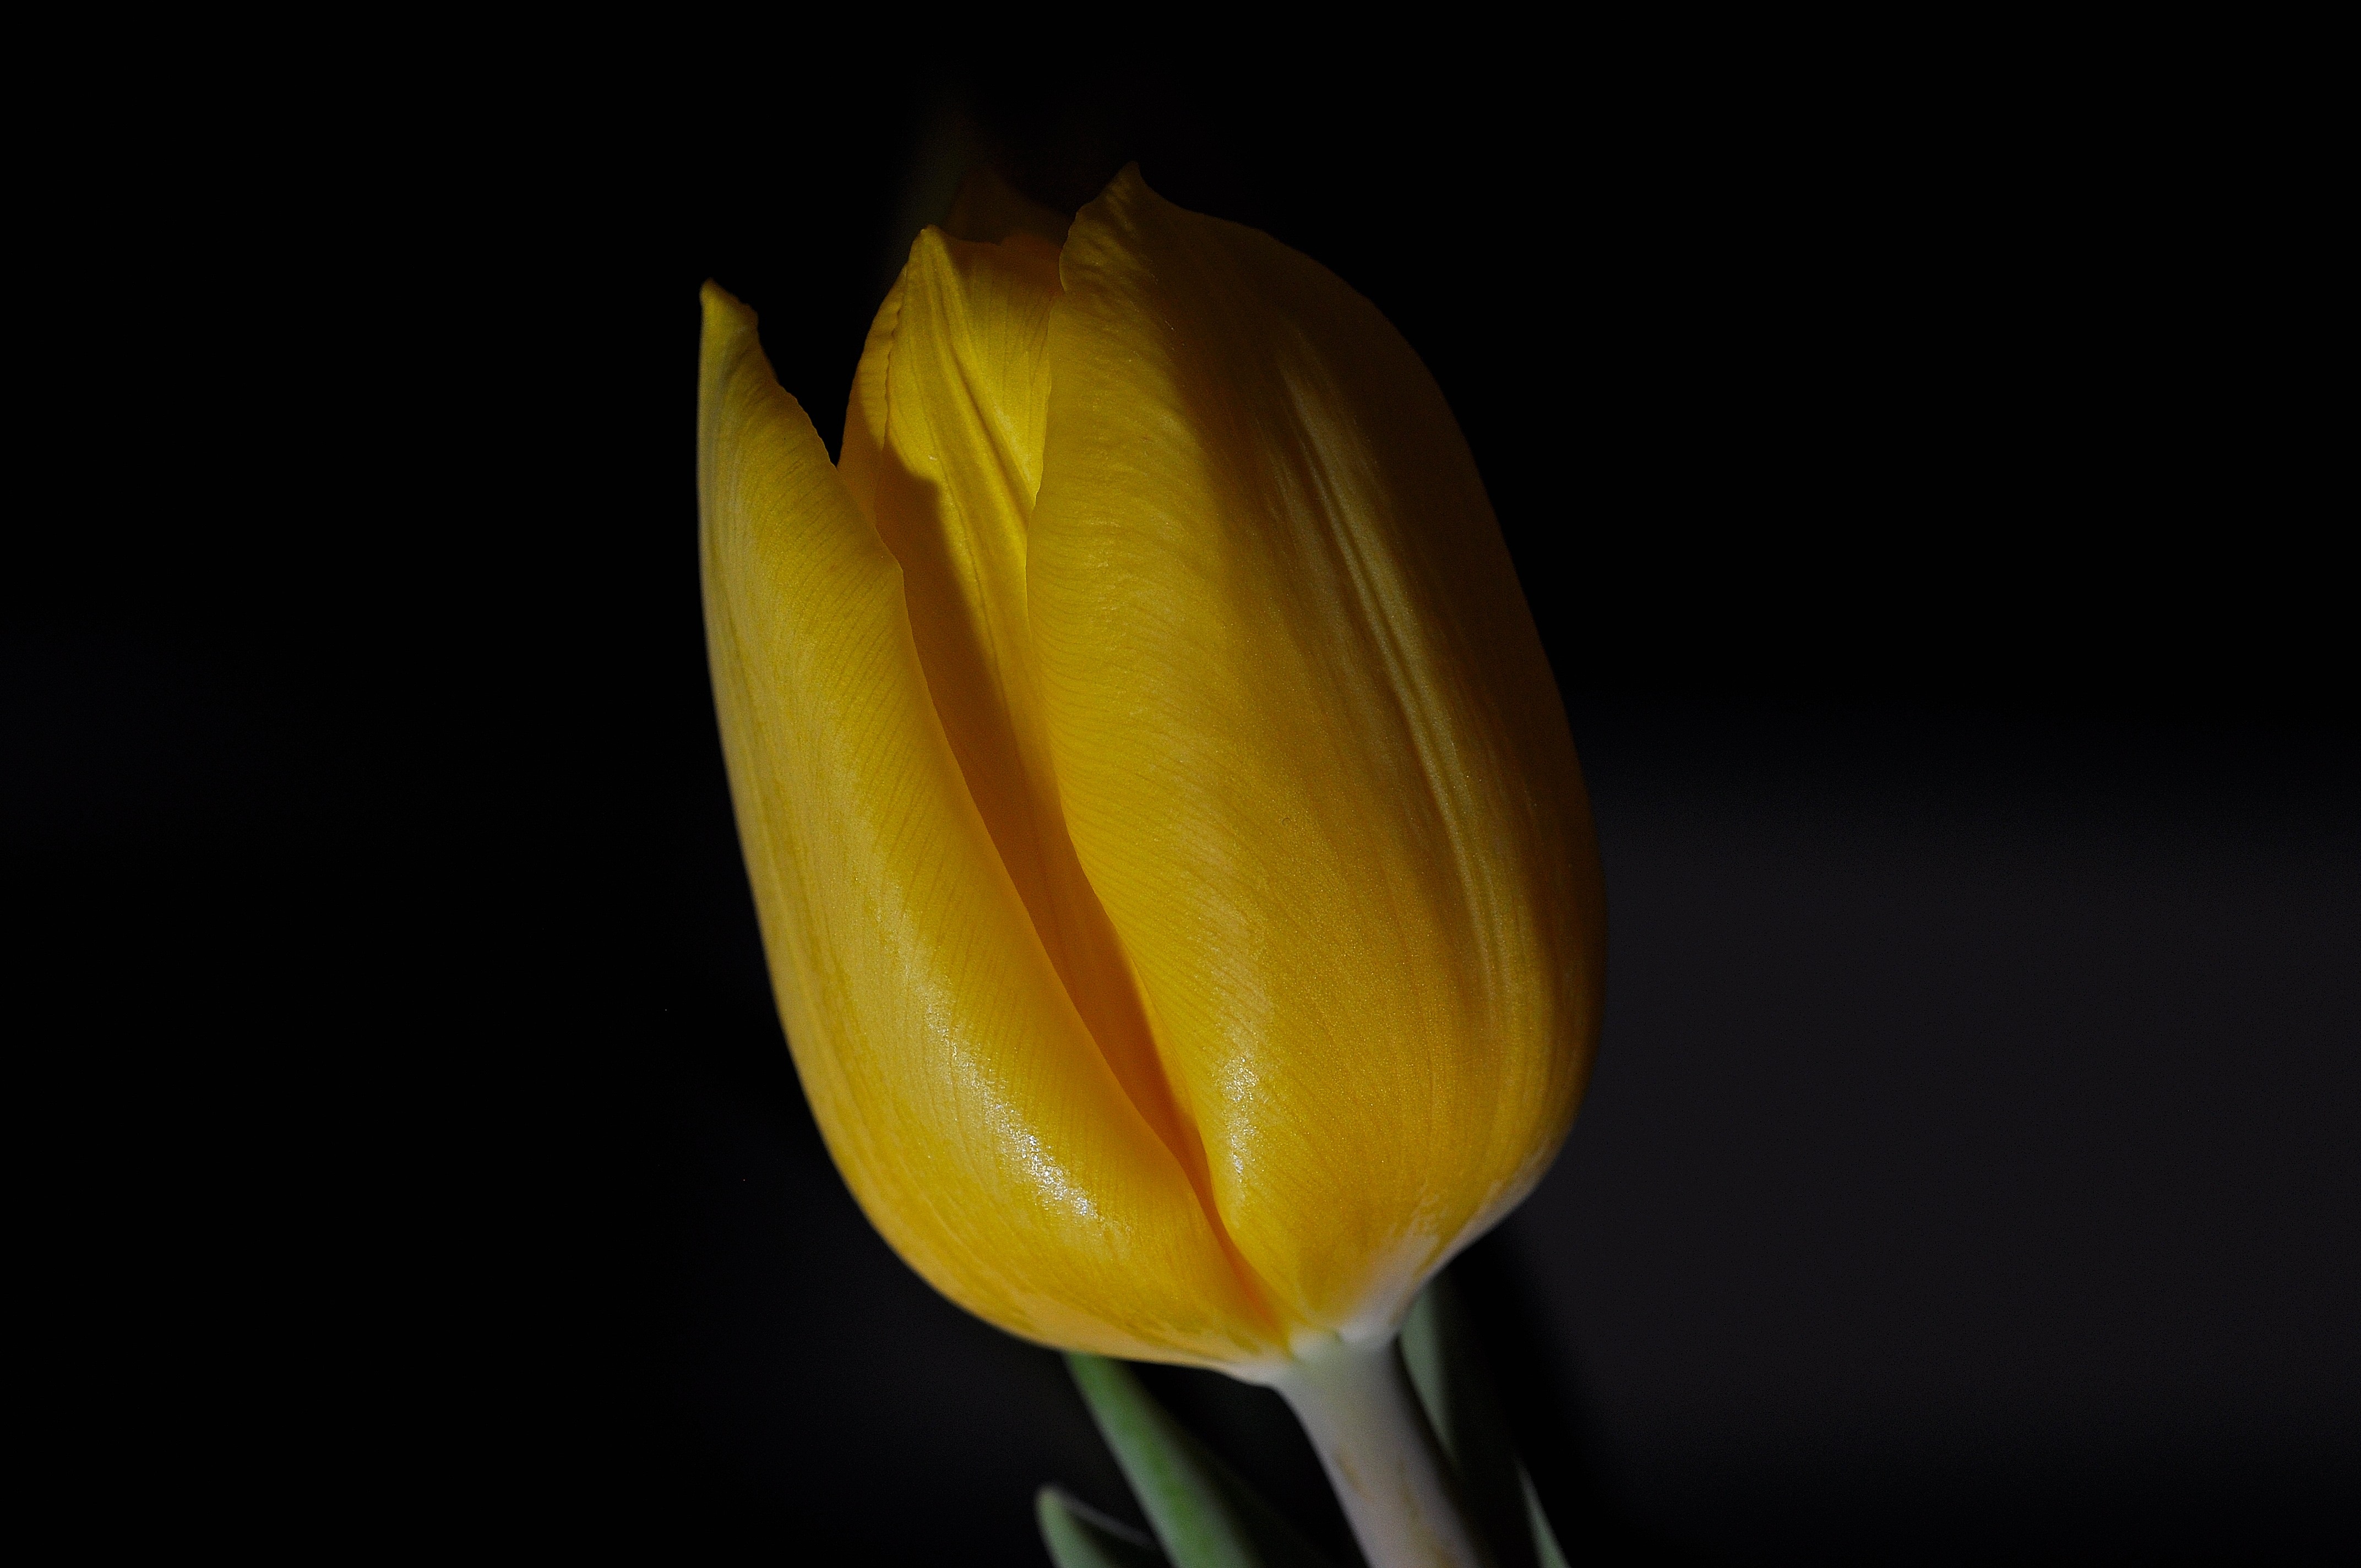
blossom, plant, flower, petal, bloom, tulip, yellow, close, close up, closed, arum, macro photography, flowering plant, schnittblume, lily family, plant stem, land plant